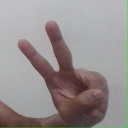
अक्षर: ऐ